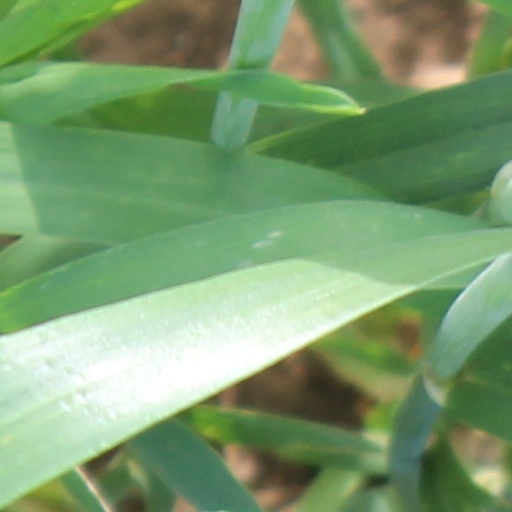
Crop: wheat